Doug Ose

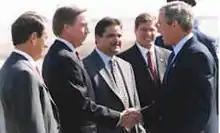
Ose greeting President George W. Bush in 2002

During his time in Congress, Ose was named a "Hero of the Taxpayers" by Americans for Tax Reform, a "Guardian of Small Business" by the National Federation of Independent Business and earned a "Tax Fighter" award from the National Tax Limitation Committee.